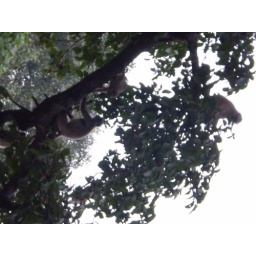
monkeys in the trees at Dakshineswar